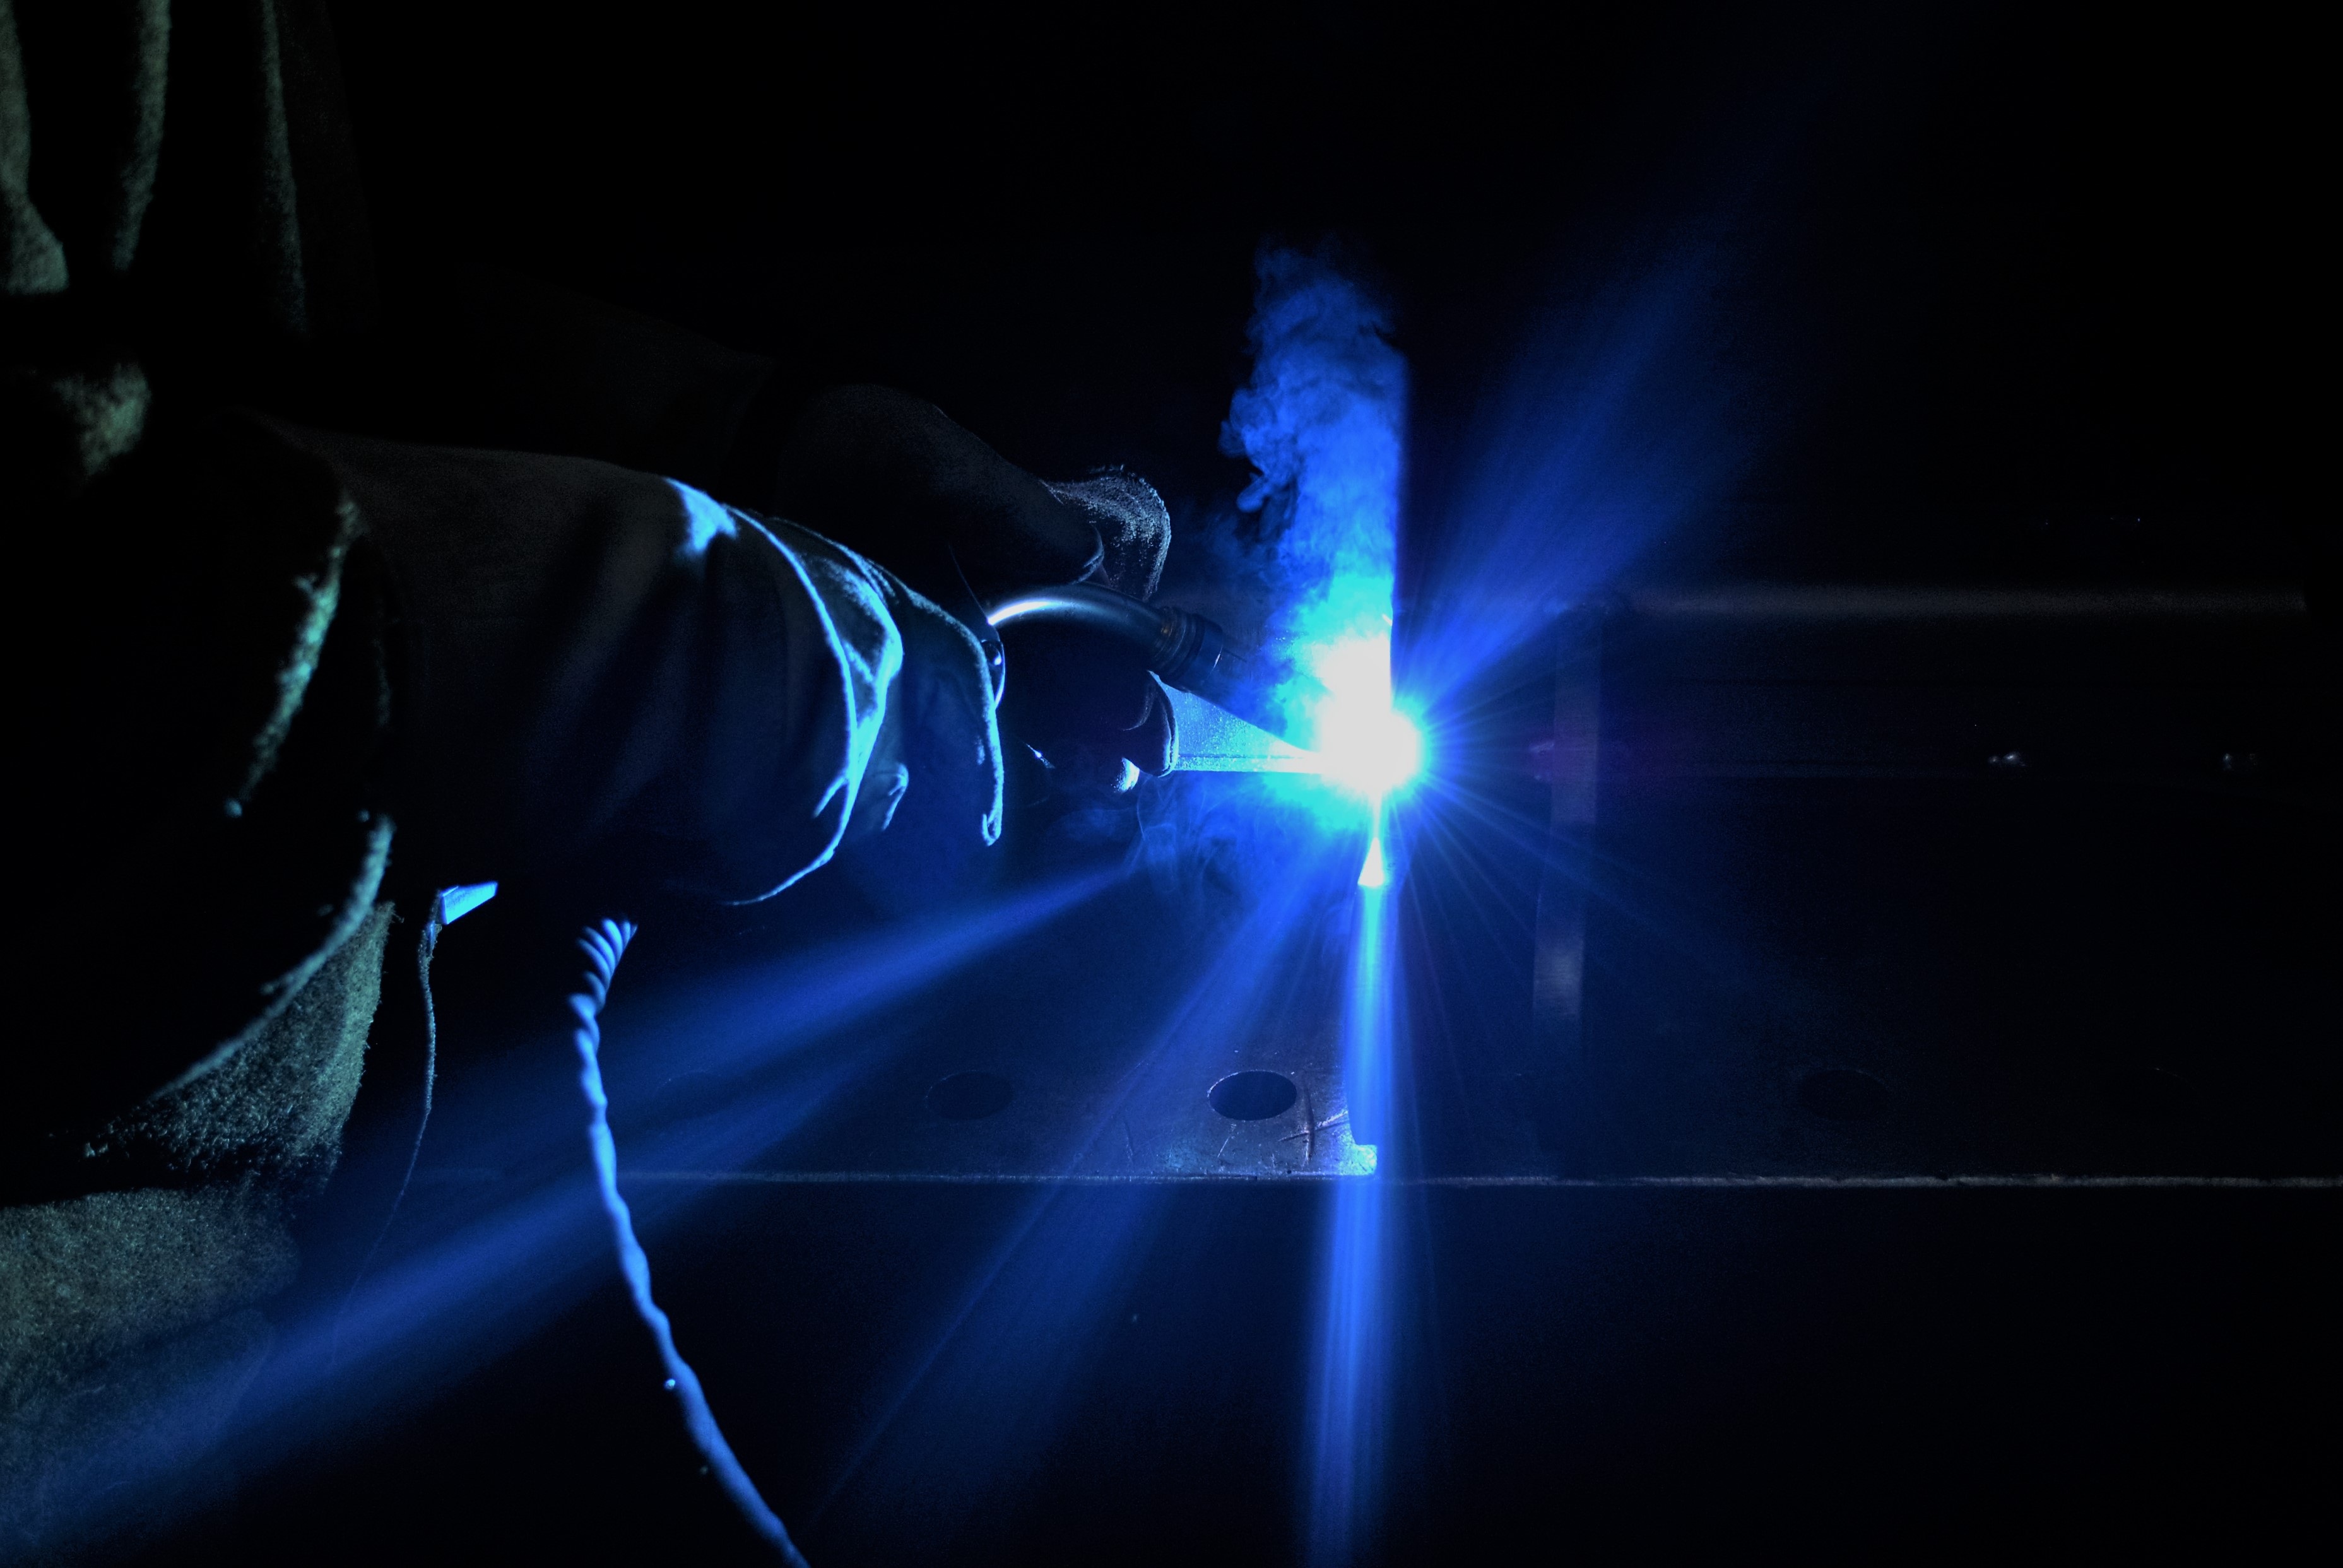
light, steel, welding, darkness, material, laser, screenshot, special effects, computer wallpaper